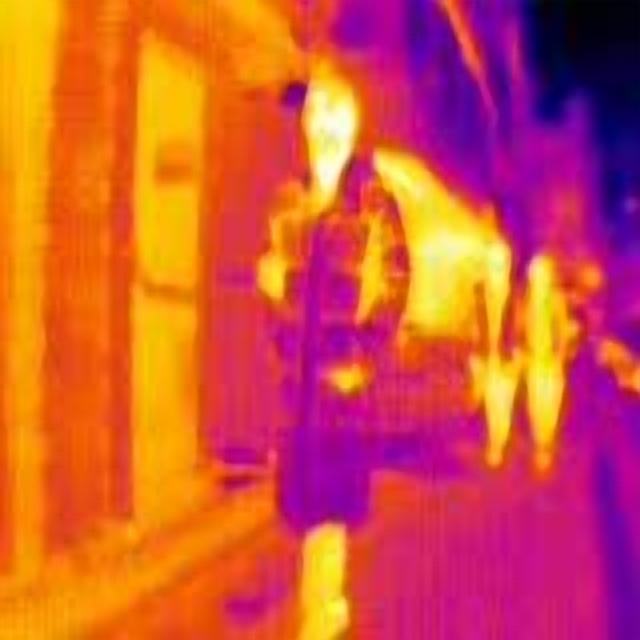
Detected objects:
label: person
label: person
label: person